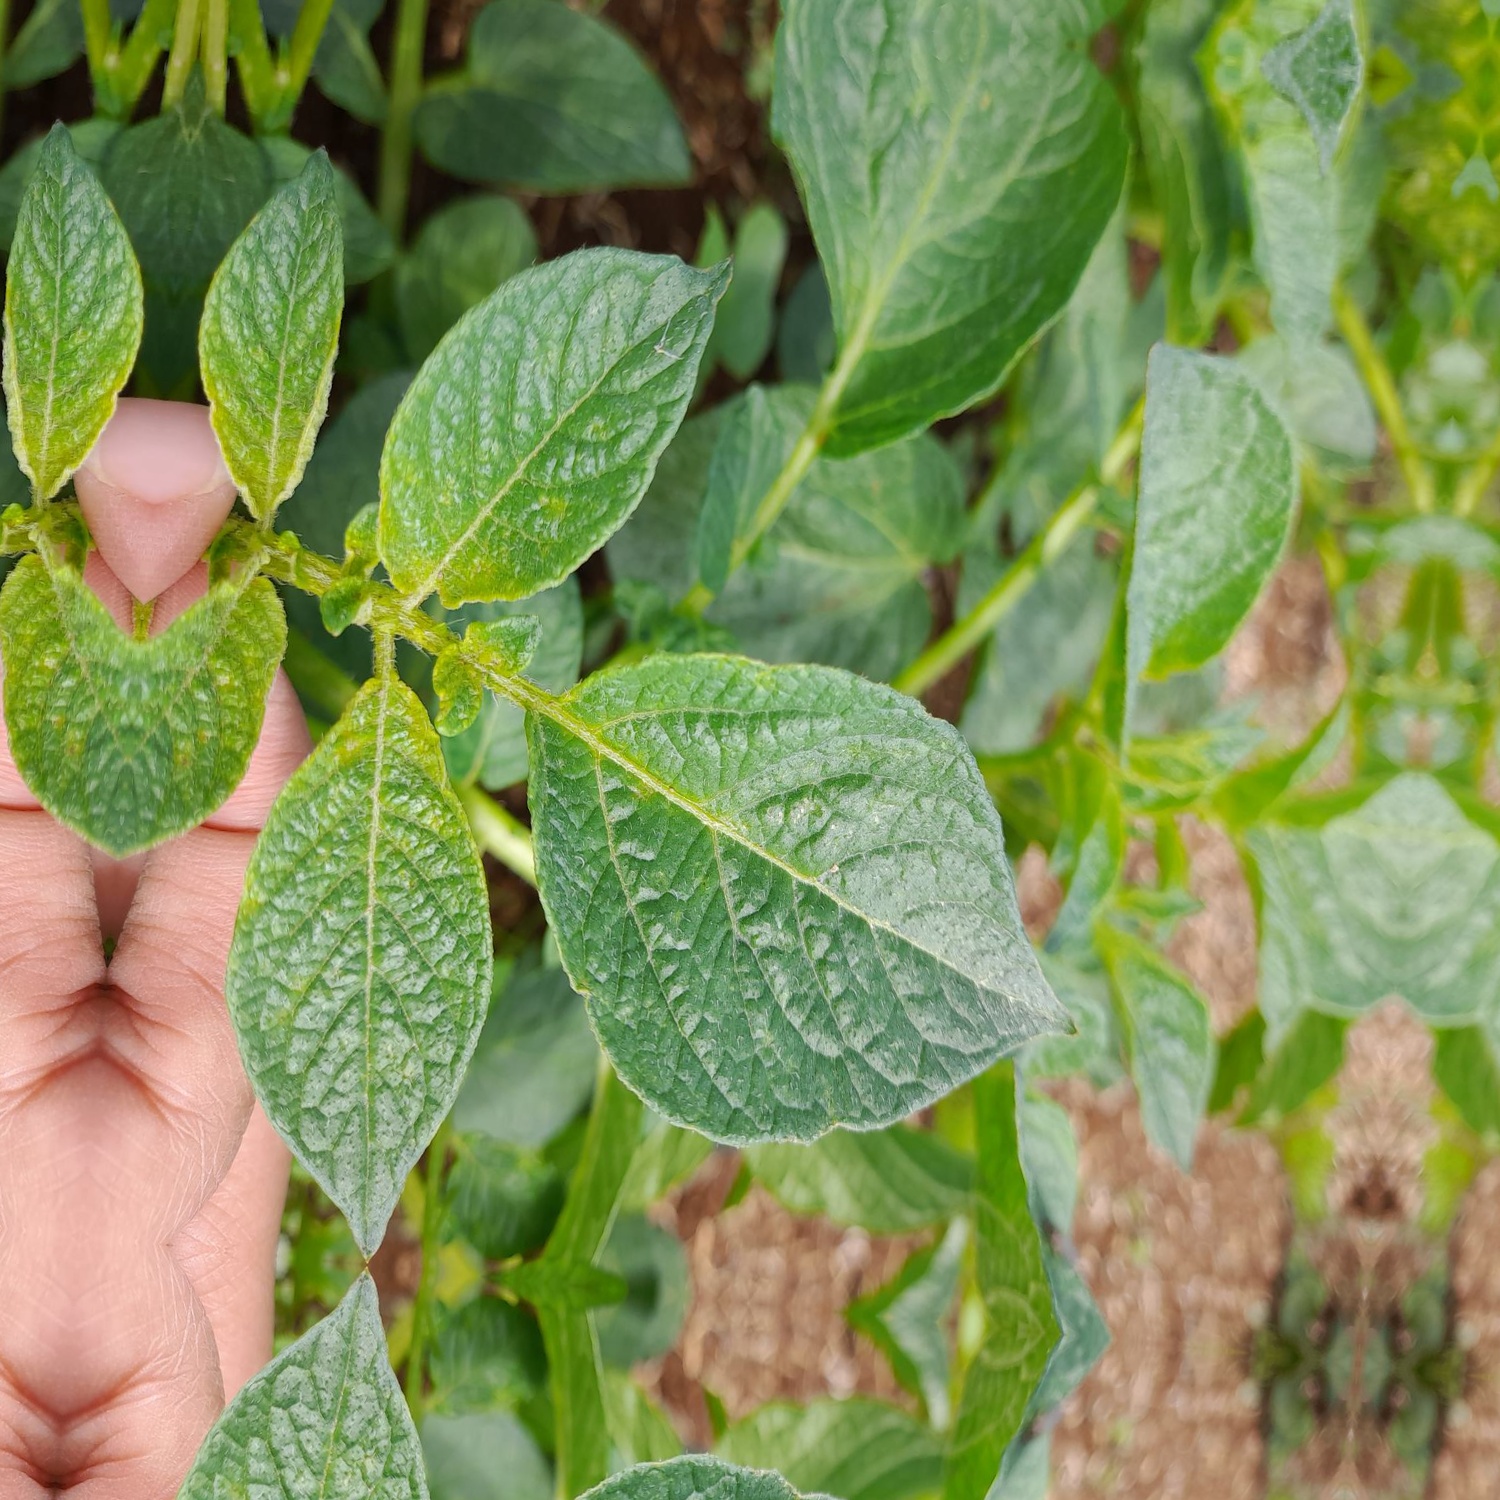
Etiqueta: Virus